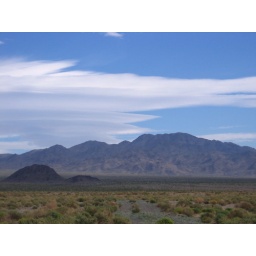
I saw these mountains from Silver Lake I like the change in colours from green to brown to blue.